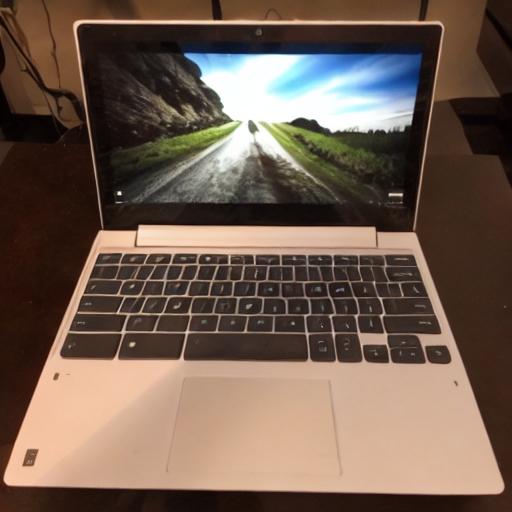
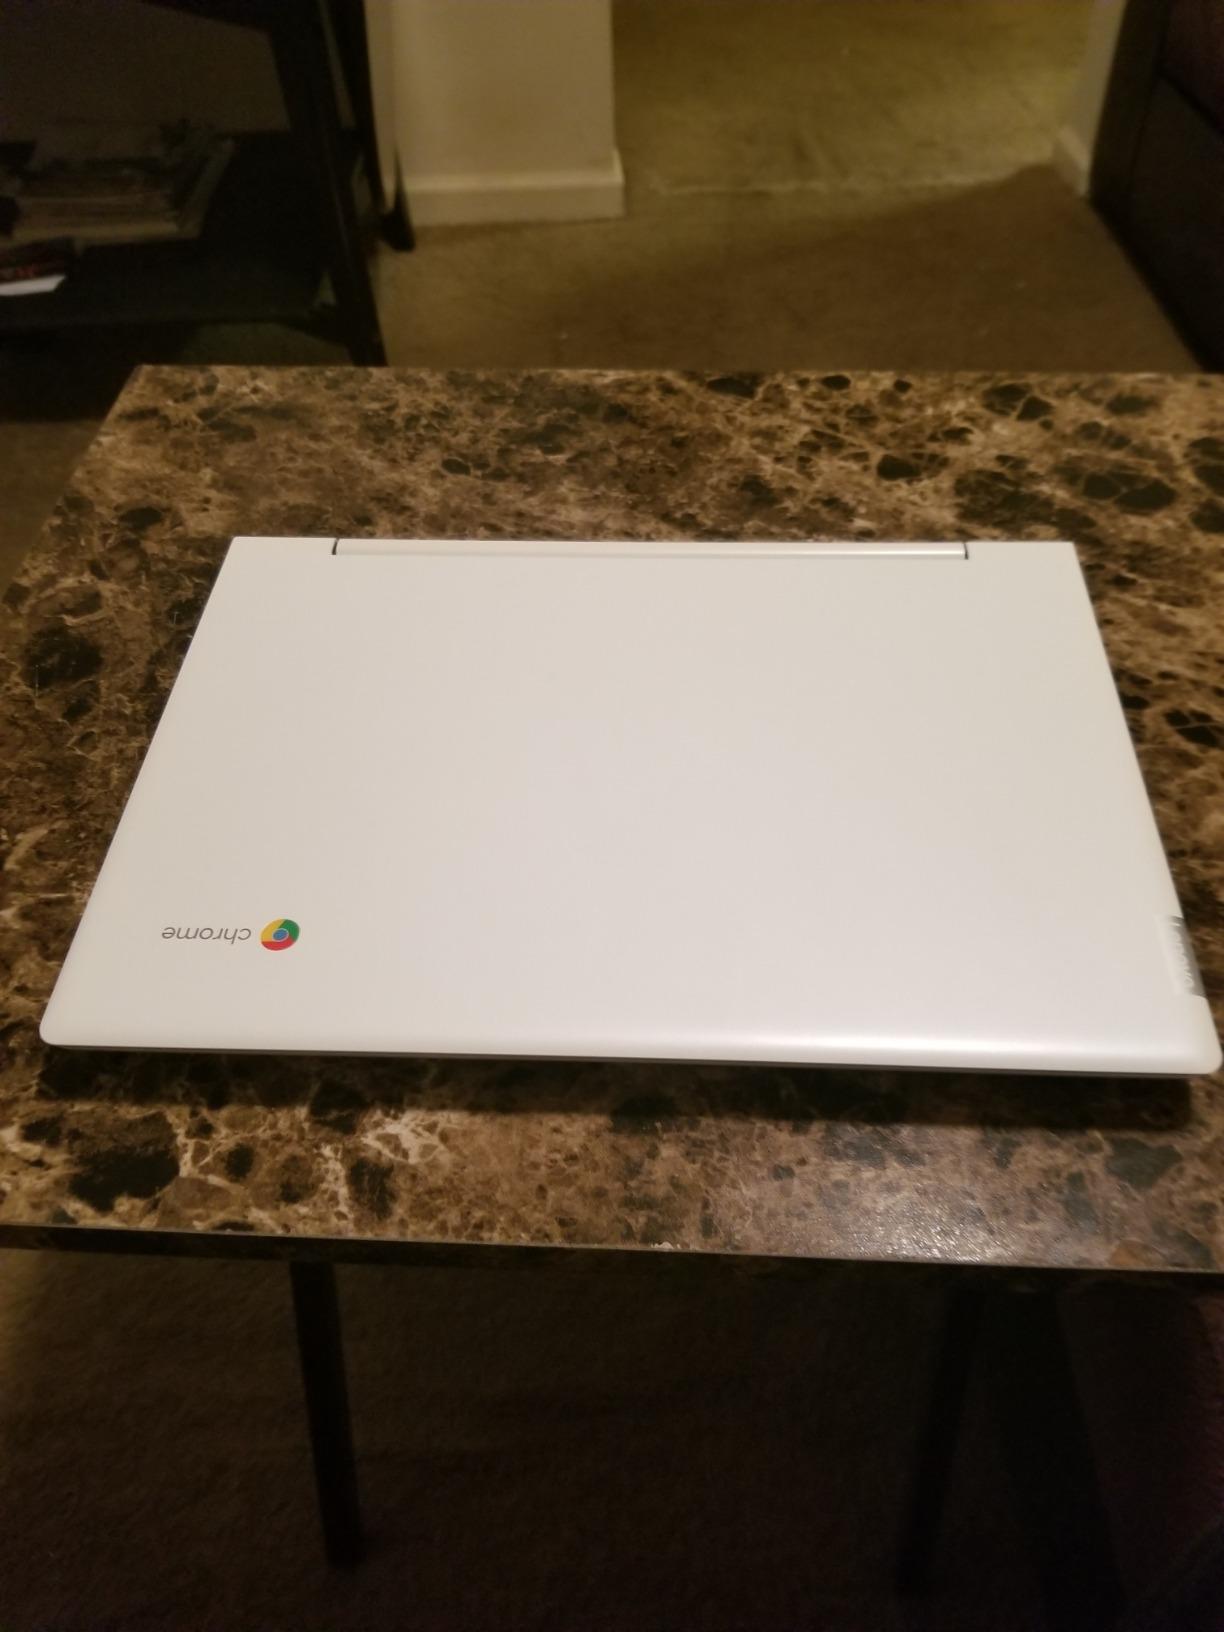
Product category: laptop
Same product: no